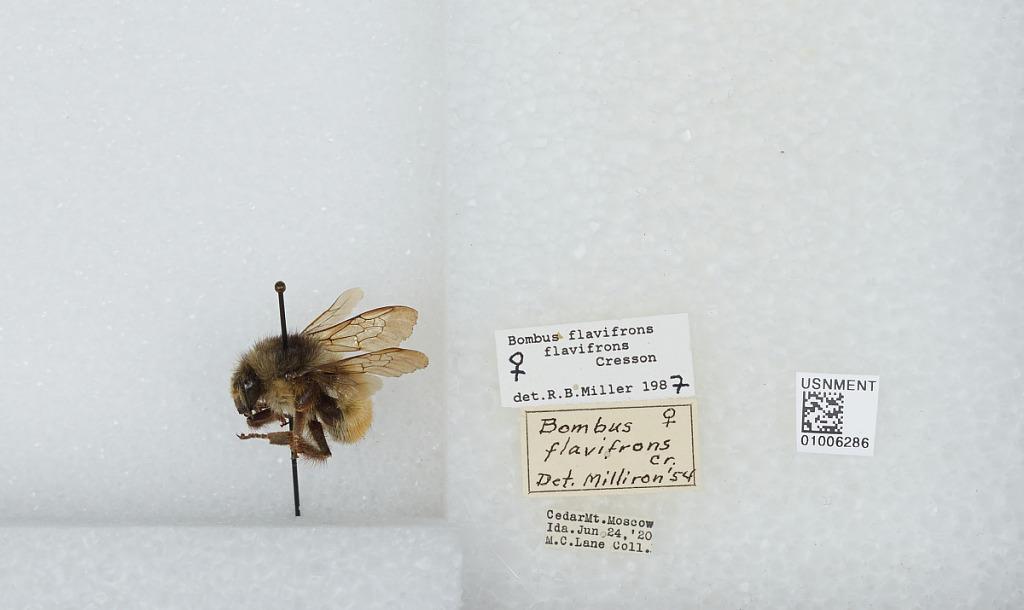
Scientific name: Bombus (Pyrobombus) flavifrons Cresson
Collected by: M. Lane
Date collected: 1920-6-24
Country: United States
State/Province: Idaho
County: Latah
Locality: Cedar Mountain, Moscow
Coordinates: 46.8036, -116.869
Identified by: Miller, R. B.